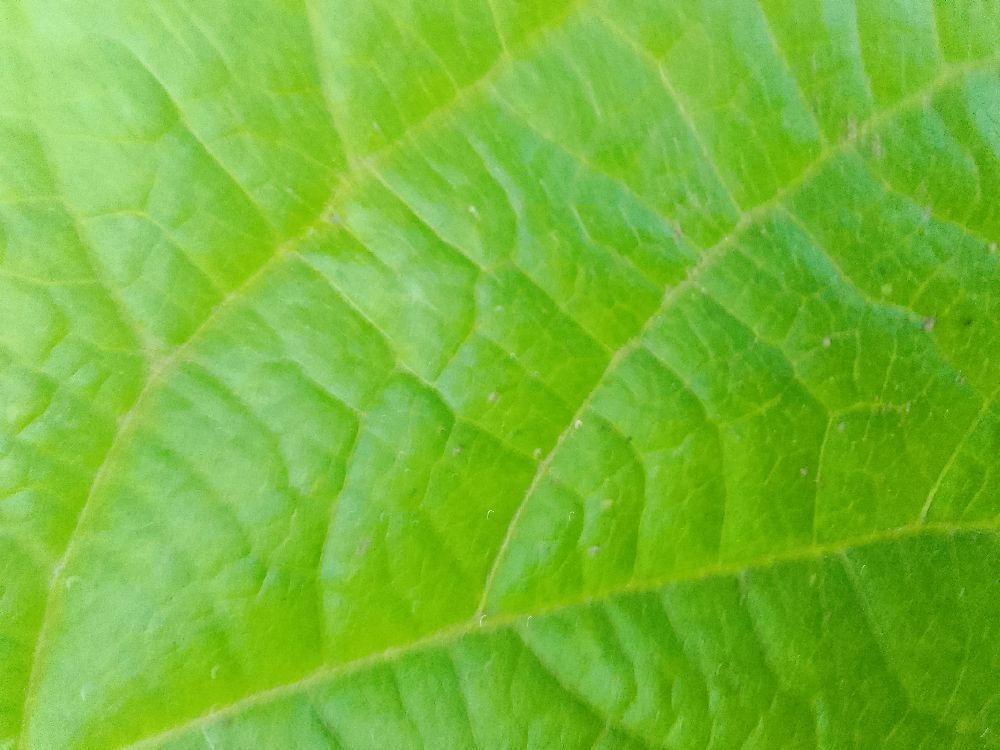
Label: healthy